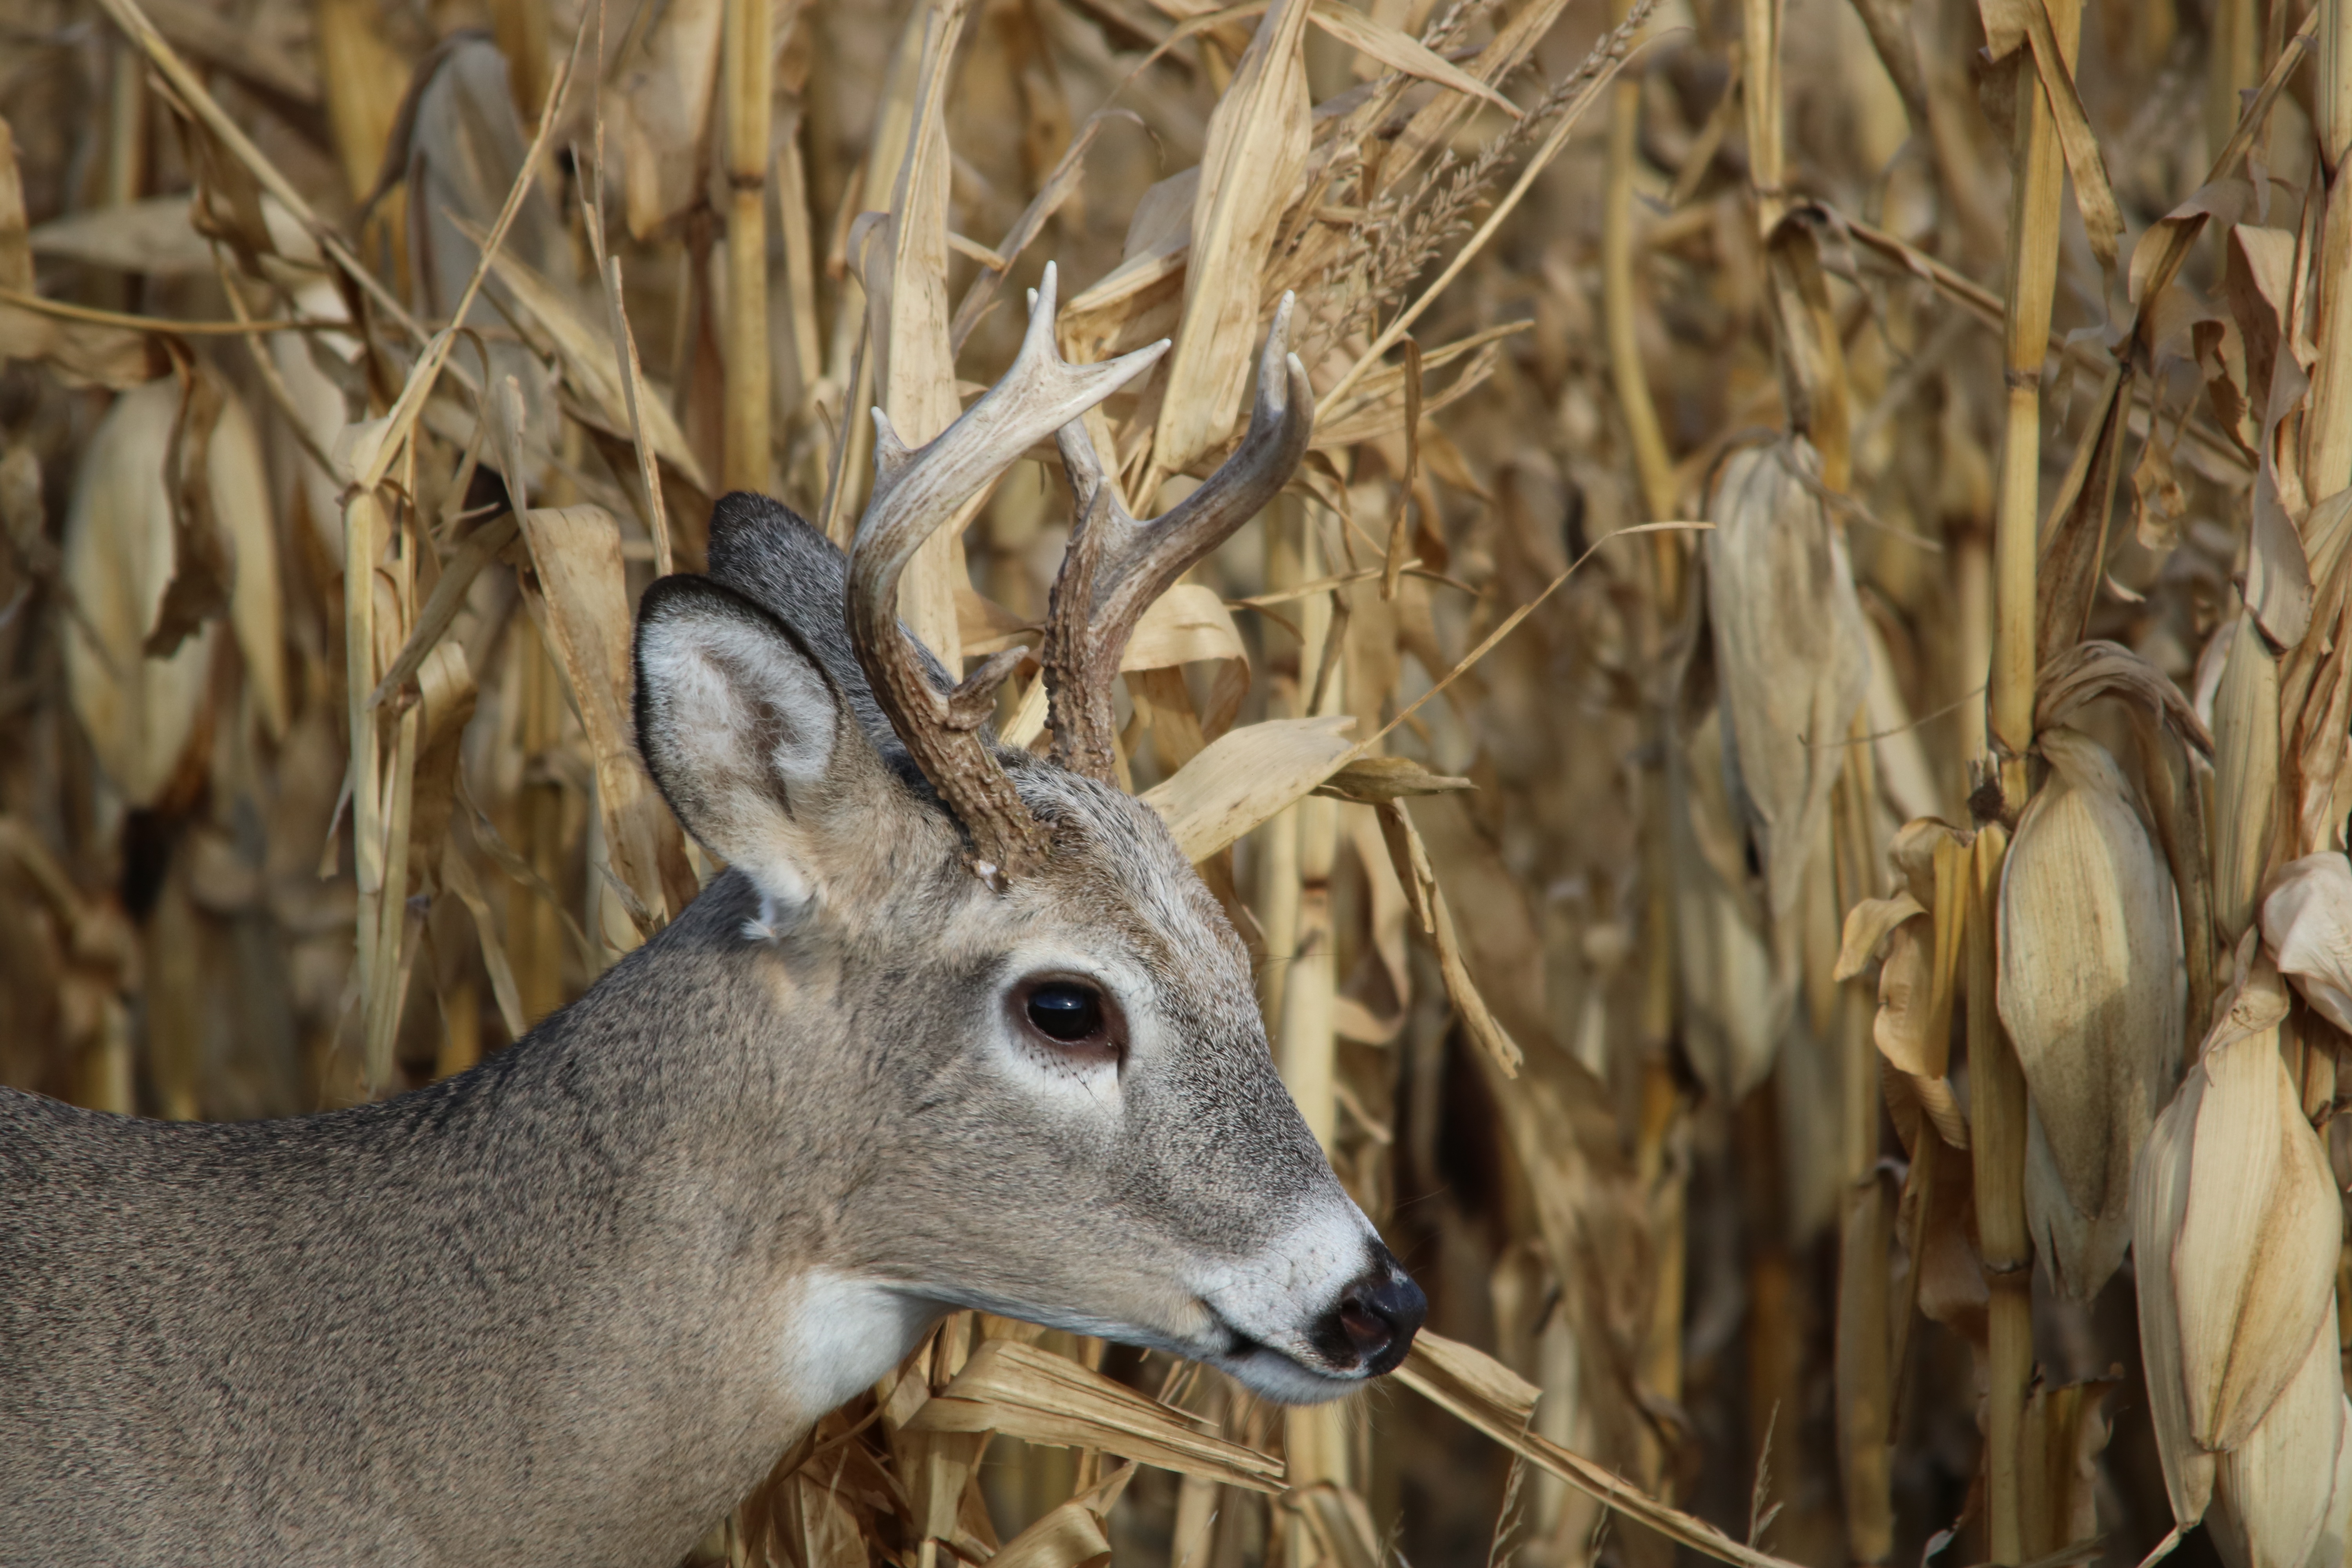
nature, animal, male, wildlife, wild, deer, horn, stag, mammal, fauna, vertebrate, antlers, hunting, hirsch, buck, juvenile, north dakota, north america, 4 dog arts, jessica magnusrockeman, white tail, white tailed deer